Family Bettoni

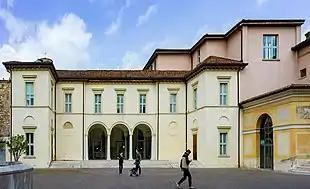
Bettoni Cazzago Palace, Bruno Boni, Place, Brescia

Count Federico Bettoni Cazzago (born in Brescia on 10 February 1865; died in Florence on 10 July 1923) was the president of the Civil Hospital of Brescia, President the Italian Red Cross, and member of the board of the Italian Commercial Bank (1920–1923), Grand Officer of the Order of Saints Maurice and Lazarus and Knight of the Sovereign Military Order of Malta.